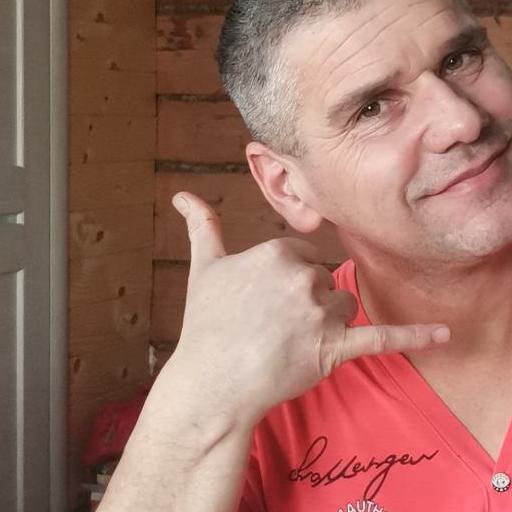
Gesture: call